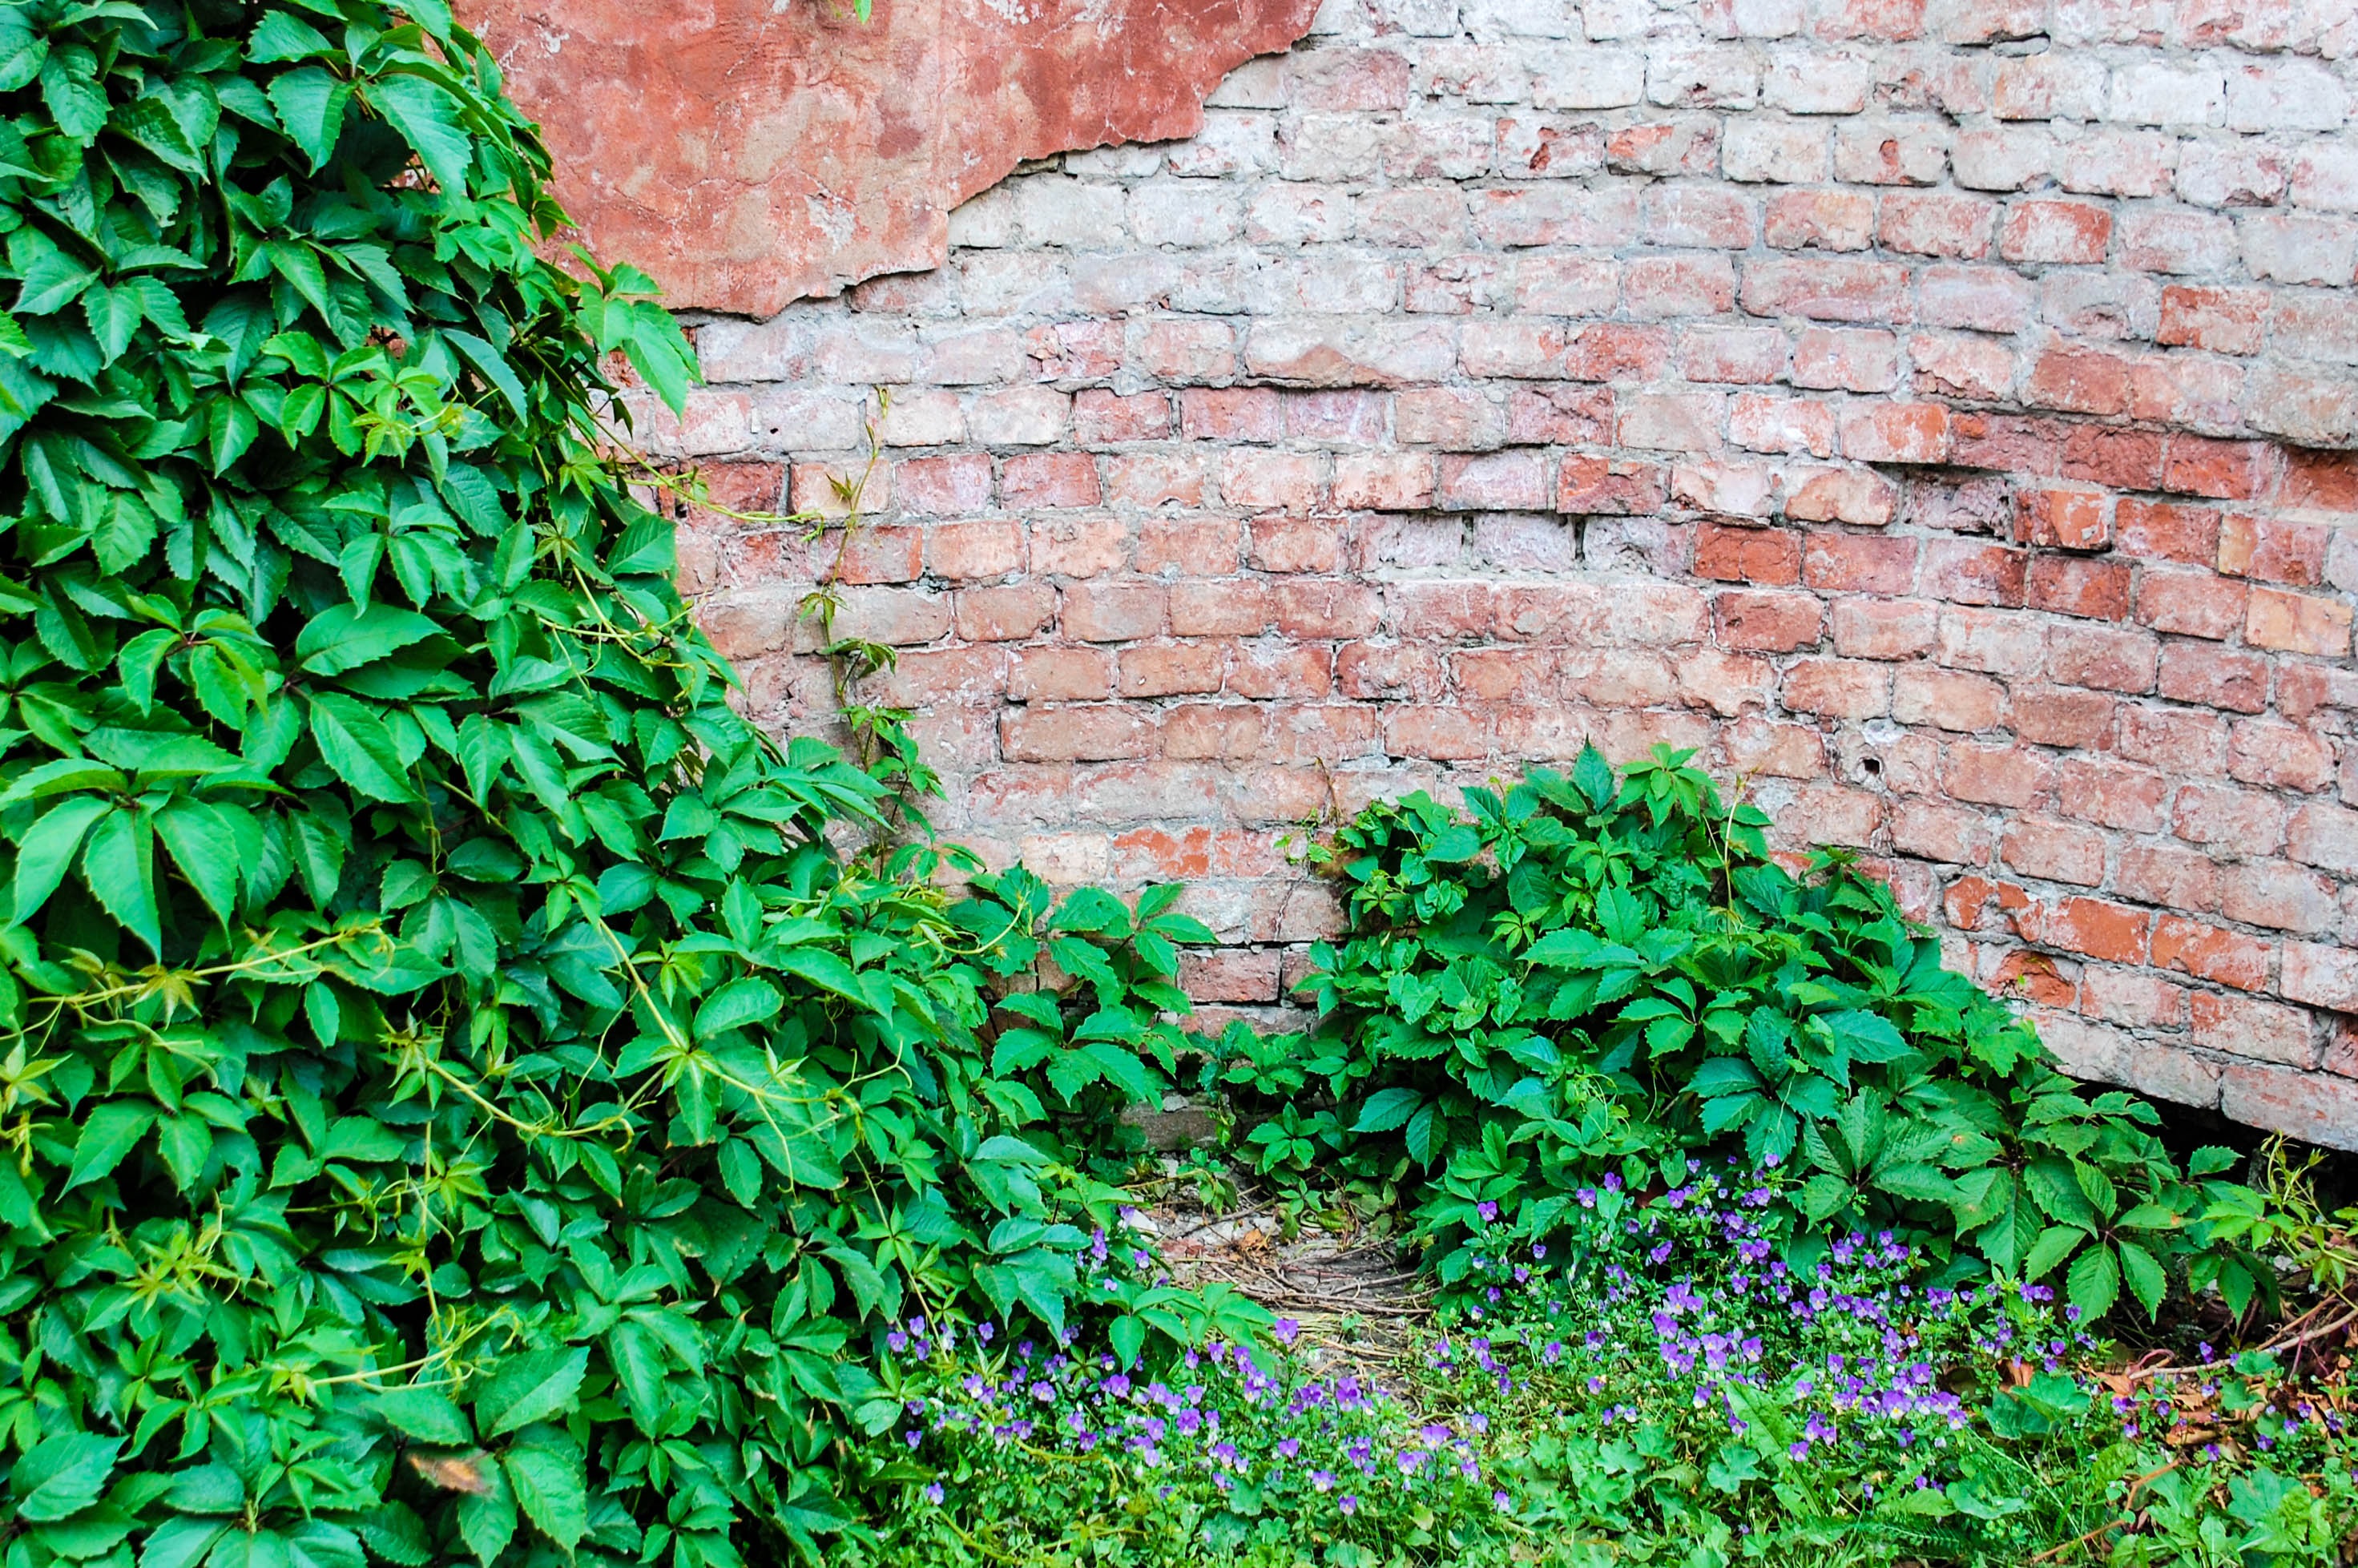
grass, structure, plant, lawn, retro, house, texture, flower, old, cobblestone, wall, stone, pavement, green, ivy, soil, castle, crack, tile, grunge, rough, stone wall, garden, brick, close, material, concrete, leaves, pebbles, shrub, cement, prison, detail, spot, fragment, green grass, outdated, template, the structure of the, desktop wallpaper, a piece of, crushed stone, to build, green bushes